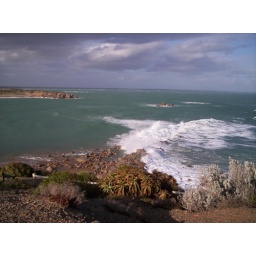
The clouds and rocks look similar to the ones in the other pictures so it probably is Granite Island.